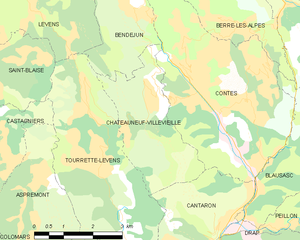
Carte des communes françaises: Châteauneuf-Villevieille